2015 6 Hours of The Glen

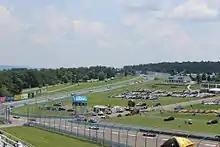
Watkins Glen International, where the race was held.

International Motor Sports Association (IMSA) president Scott Atherton confirmed the race was part of the schedule for the 2015 IMSA Tudor United SportsCar Championship (IMSA TUSC) in August 2014. It was the second consecutive year the event was held as part of the Tudor United SportsCar Championship. The 2015 Sahlen's Six Hours of The Glen was the sixth of twelve scheduled sports car races of 2015 by IMSA, and was the third round of the Patron North American Endurance Cup. The race was held at the eleven-turn Watkins Glen International circuit on June 28, 2015.